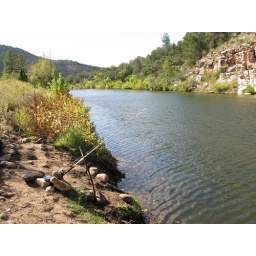
Greg's cat fish setup in a deep spot along the river